Marinid Tombs

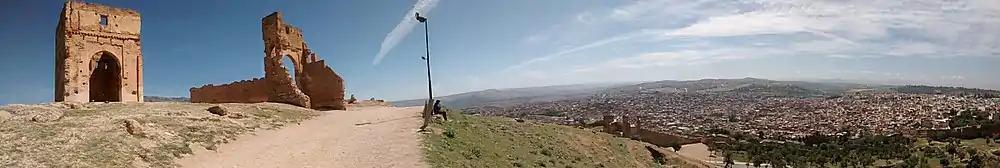

The burials on the site are not well documented, but according to historical sources the following Marinid rulers (and perhaps others) were buried here: